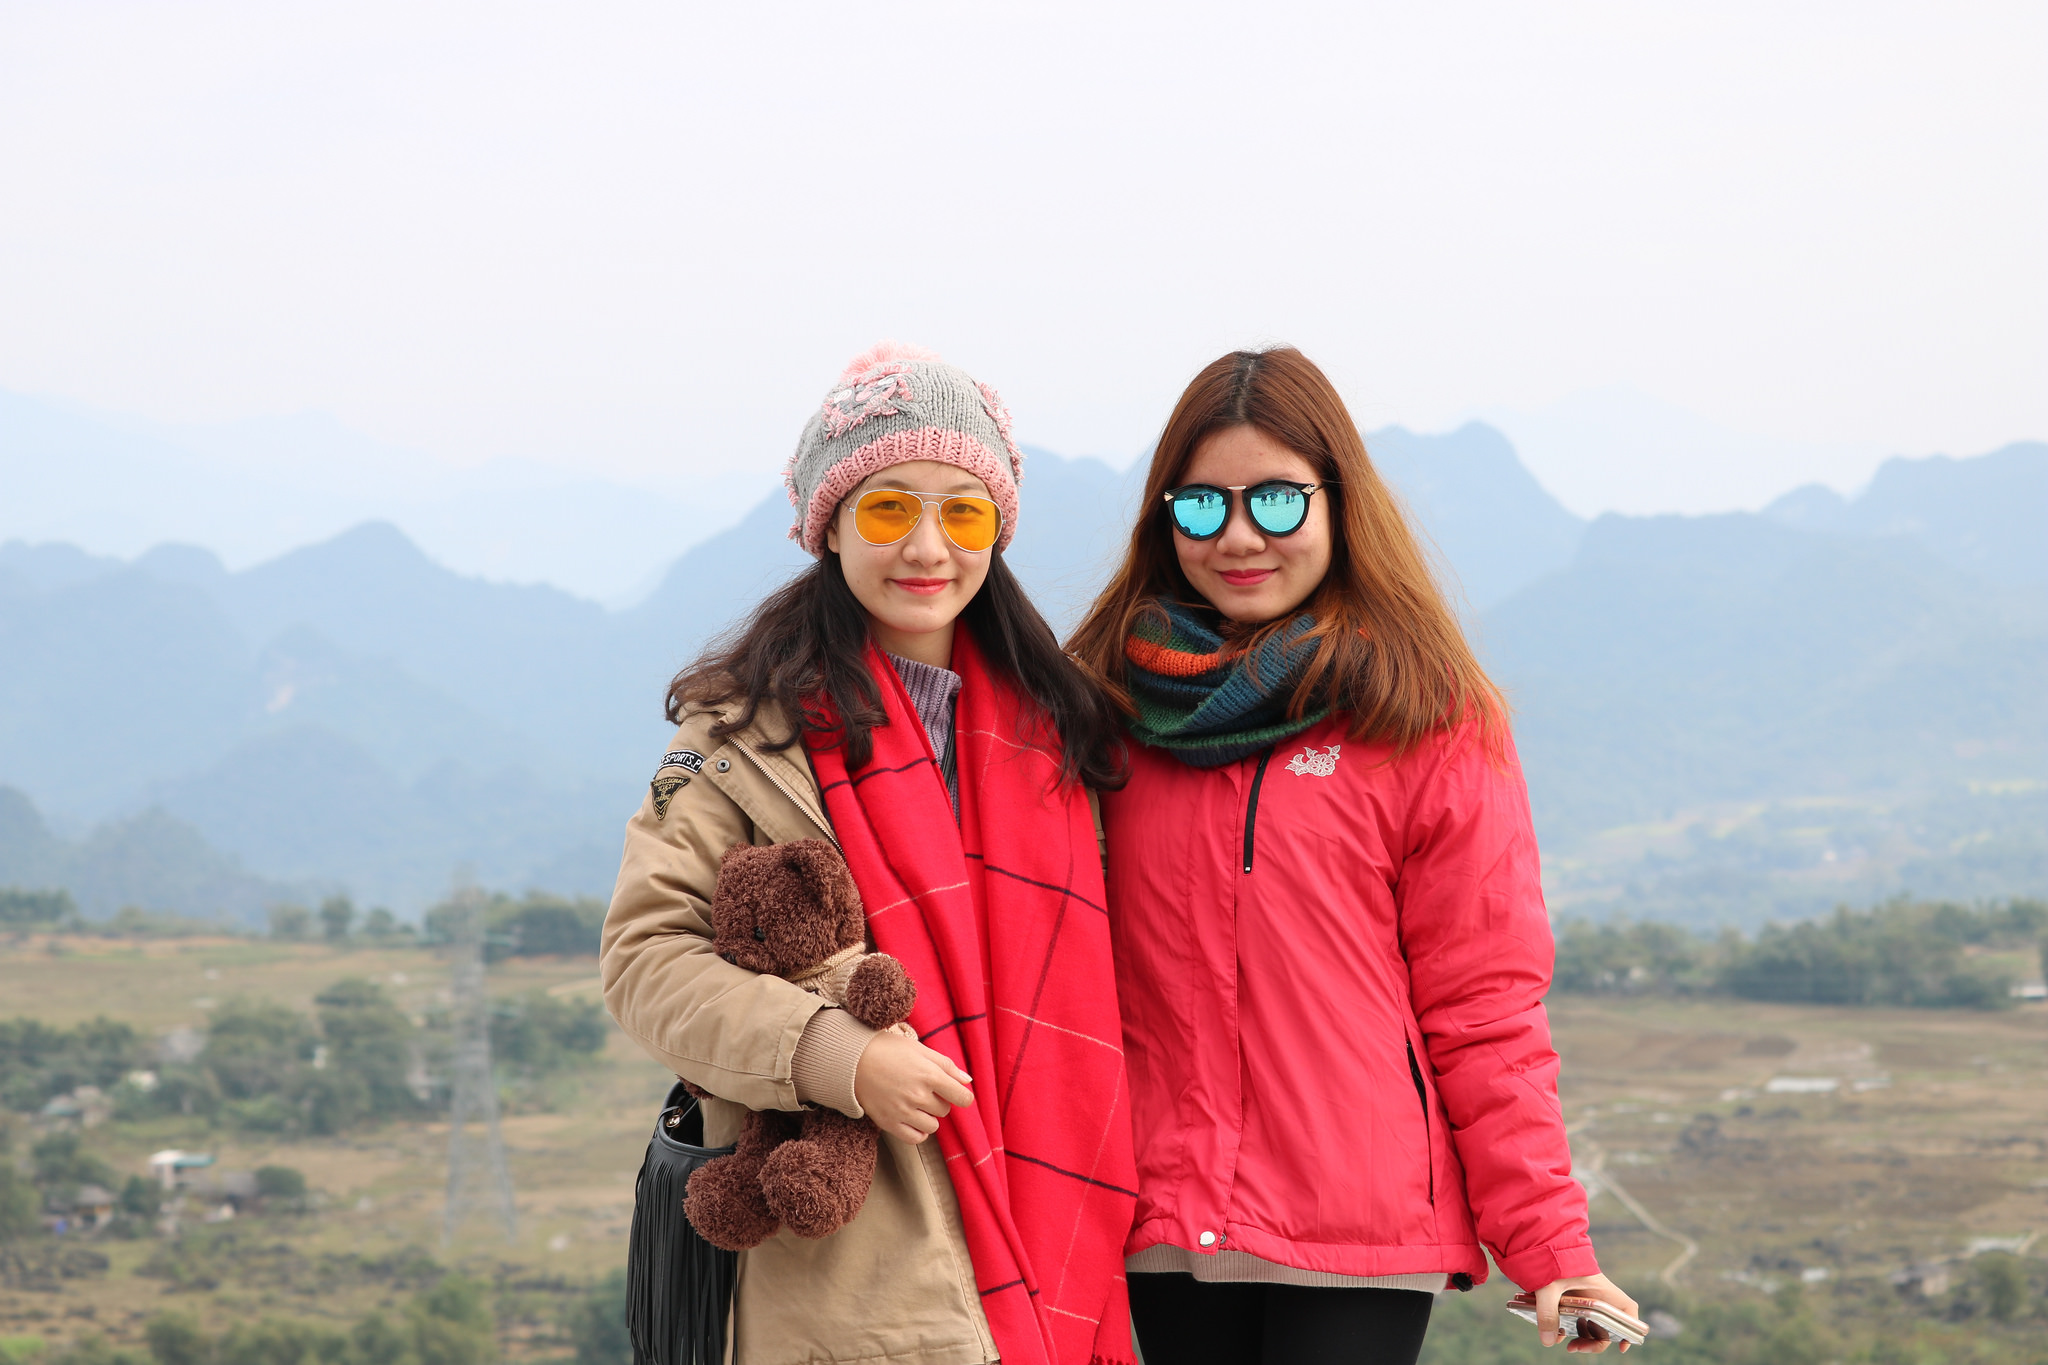
tour, travel, photograph, glasses, fun, headgear, girl, smile, winter, vacation, friendship, outerwear, vision care, sunglasses, recreation, tourism, tree, adventure, happiness, leisure, mountain